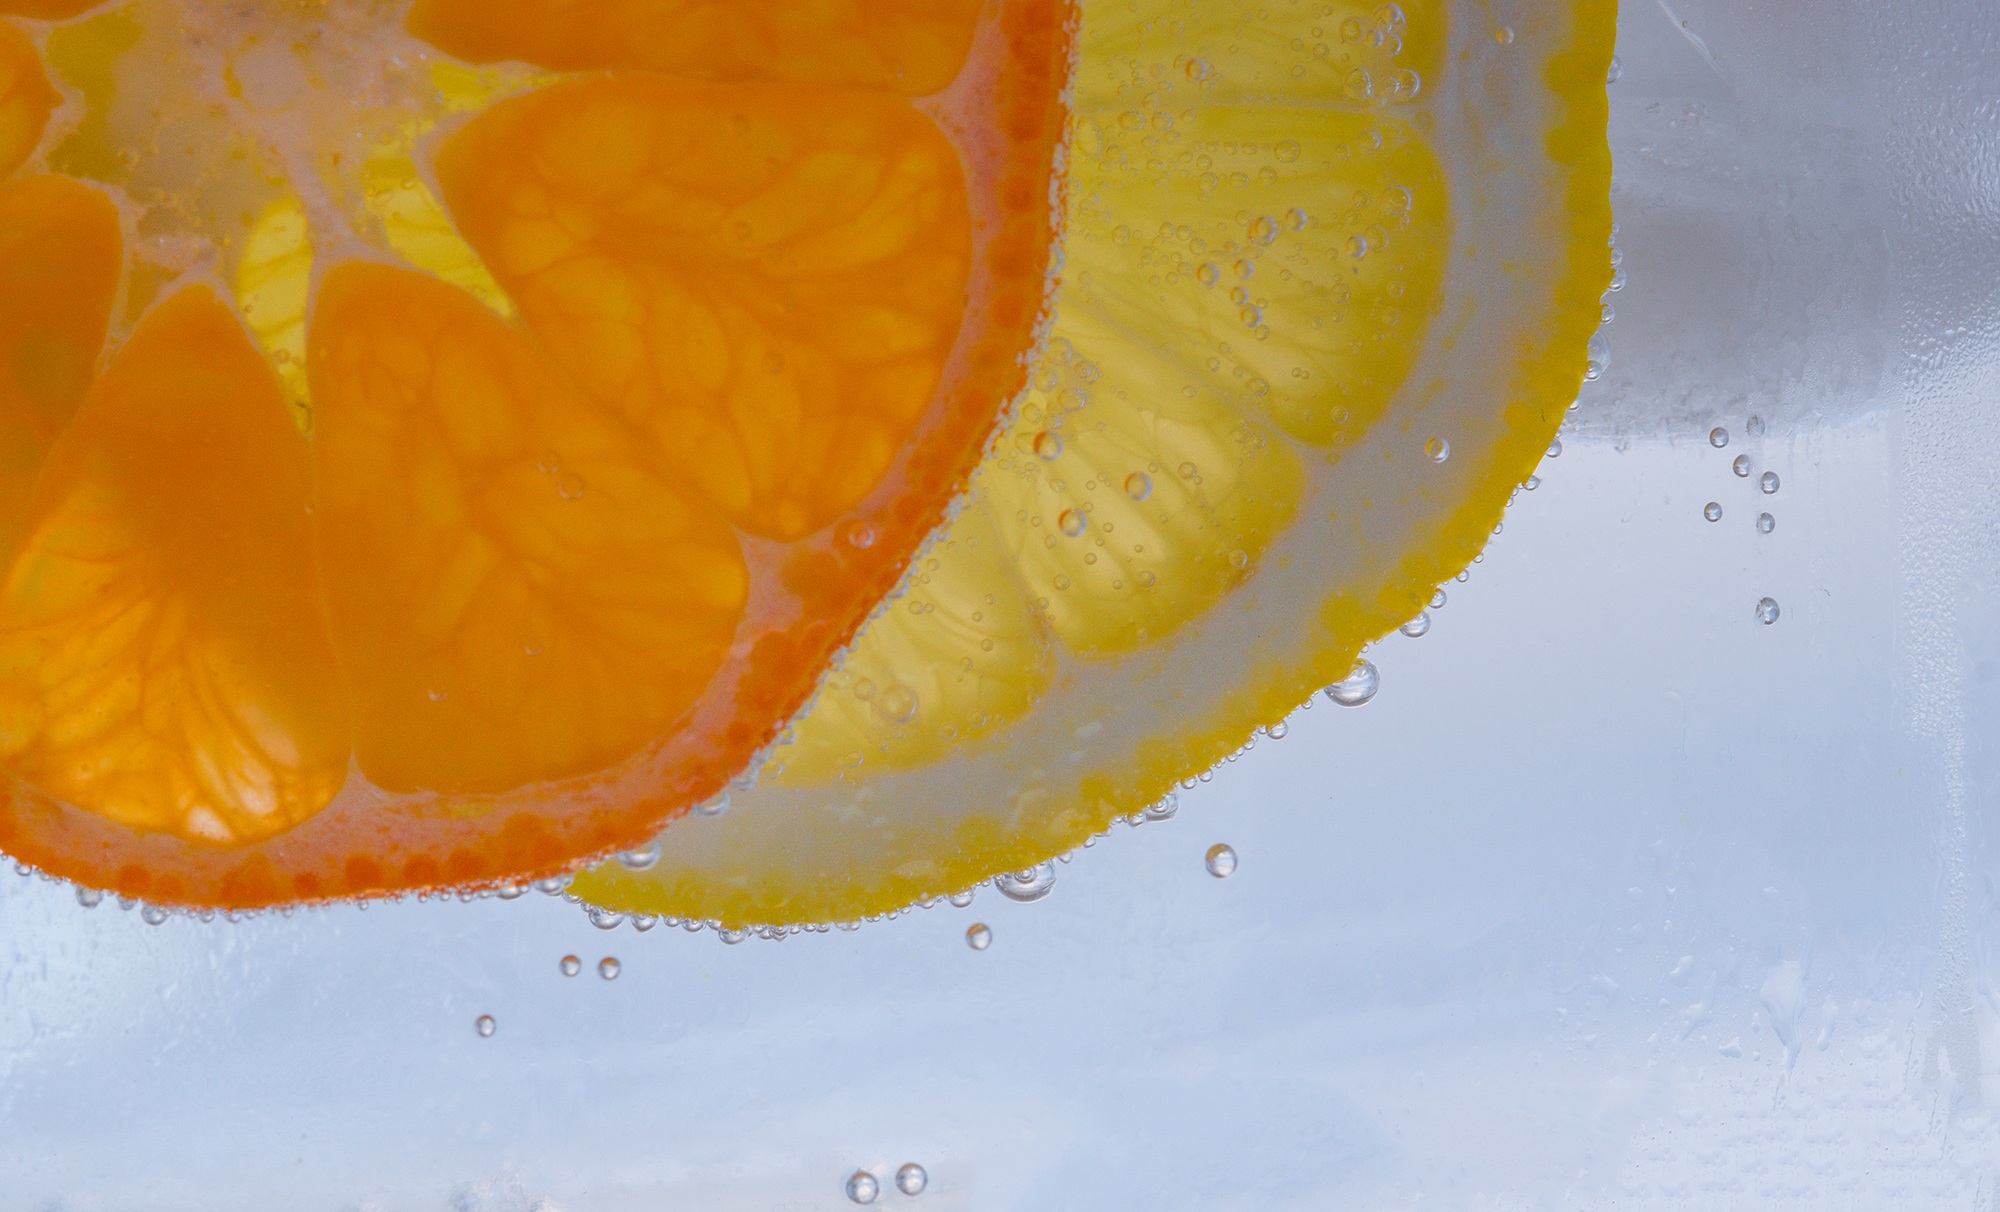
cold, plant, fruit, sweet, flower, ripe, ice, orange, food, produce, yellow, healthy, delicious, lemon, mineral water, sunny, tasty, fruits, mandarin, refreshment, vitamins, frisch, oranges, citrus, macro photography, citrus fruits, discs, flowering plant, vitaminhaltig, citrus fruit, vitamin c, ice cubes, land plant